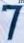
Number: 7